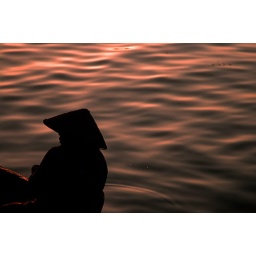
Woman wearing conical hat silhouette on the Thu Bon river in Hoi An at sunrise.